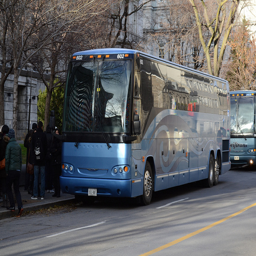
A street scene with two buses and a group of people.
A bus parked out in front of a building picking people up for a trip.
A blue bus is parked near a curb and a small crowd of people.
A bus parked along the side of the road picking up passengers.
a public transit bus on a city street